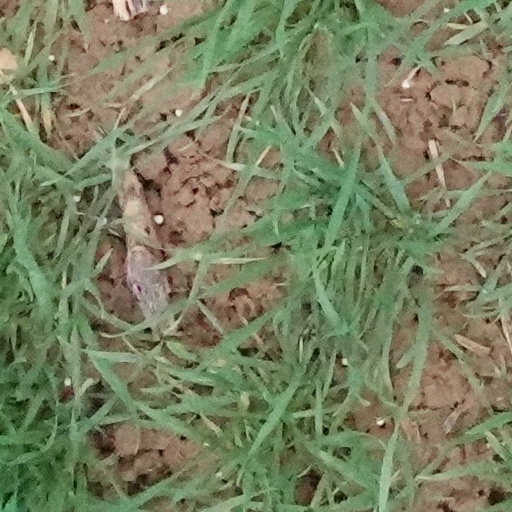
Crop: wheat